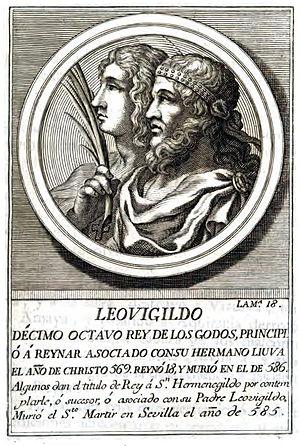
Portrait d'LEOVIGILDO, roi Wisigoth, n° 18 dans l'ordre chronologique du livre digitalisé par Google depuis la librairie de l'Université d'Oxford.